Henri-Charles de Beaumanoir of Lavardin

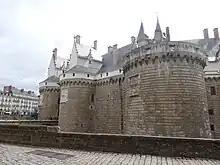
The castle of Nantes, headquarters of the Duke of Chaulnes' takeover of the city.

At the beginning of April 1675, an antifiscal revolt broke out in Rennes; it was triggered by mimicry of similar events that had occurred in March in Bordeaux. On April 3, the first disturbances took place; on April 18, a great riot ransacked the tobacco and stamped paper offices and the repression of the popular emotion was carried out firmly by the son of the Marquis of Coëtlogon, governor of the city. On April 25, the crowd attacked and burned the Huguenot temple, because of the supposed religion of the local tax collectors; among the rioters were many schoolchildren. The irruption of Coëtlogon junior's cavalrymen, too late, did not prevent the attack and only two factious men were seized by the authorities. The crowd also attacked the prison, but Coëtlogon managed to rally the bourgeois militia to prevent access.